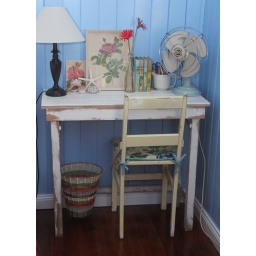
Vintage furniture in my room,Nanna's chair and plastic string rubbish bin from the 1950's,table roadside find fixed-up,vintage fan etc.